Tapir

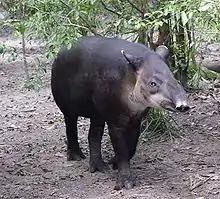
Baird's tapir

Tapirs originated from the "tapiroids", a group of primitive perissodactyls that inhabited North America and Asia during the Eocene epoch, with tapirs probably originating from the family Helaletidae. The oldest known members of the family Tapiridae such as "Protapirus" are known from the Early Oligocene of Europe. The oldest representatives of the modern genus "Tapirus" appeared in Europe during the Mid-Miocene, with "Tapirus" dispersing into Asia and North America by the late Miocene. "Tapirus" became extinct in Europe around the end of the Pliocene. Tapirs dispersed into South America during Pleistocene as part of the Great American Biotic Interchange with their oldest records on the continent dating to around 2.6-1 million years ago.